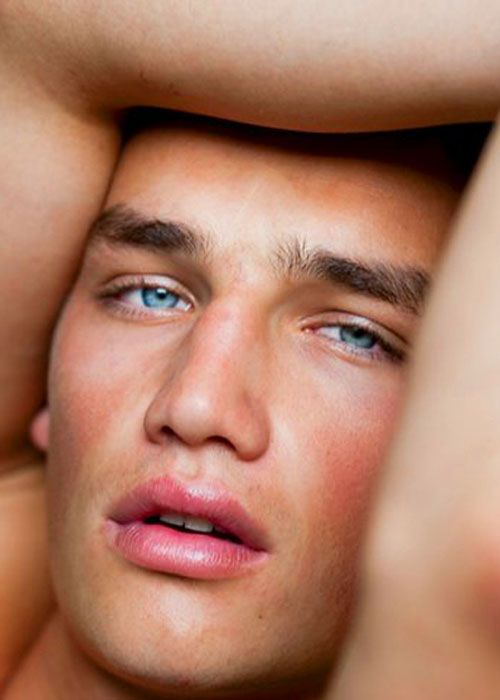
Portrait style: Real Portrait